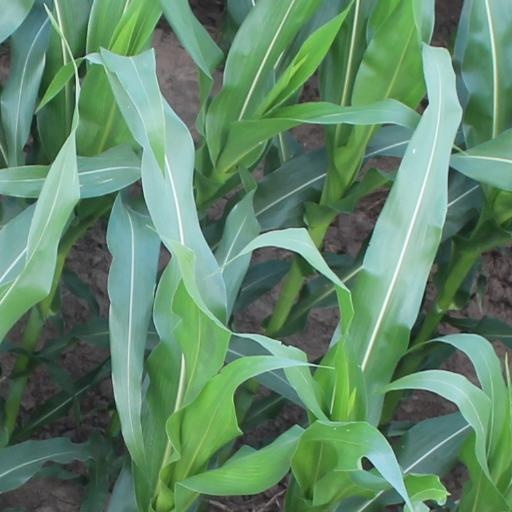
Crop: maize; corn